Henry Geilfuss

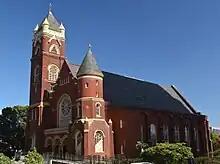
St. Mark's Evangelical Lutheran Church, San Francisco

Henry Geilfuss (July 1850 – May 10, 1922) also known as Heinrich Geilfuss, was a German-born American architect. He designed approximately 400 homes in the San Francisco Bay Area.